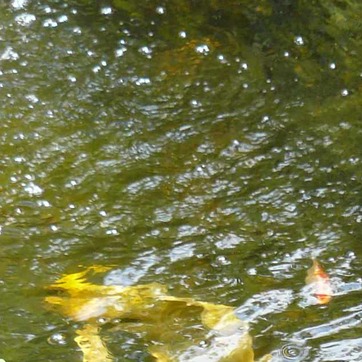
Material: water